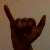
The image shows a hand gesture representing the letter 'Y' in Indian Sign Language.